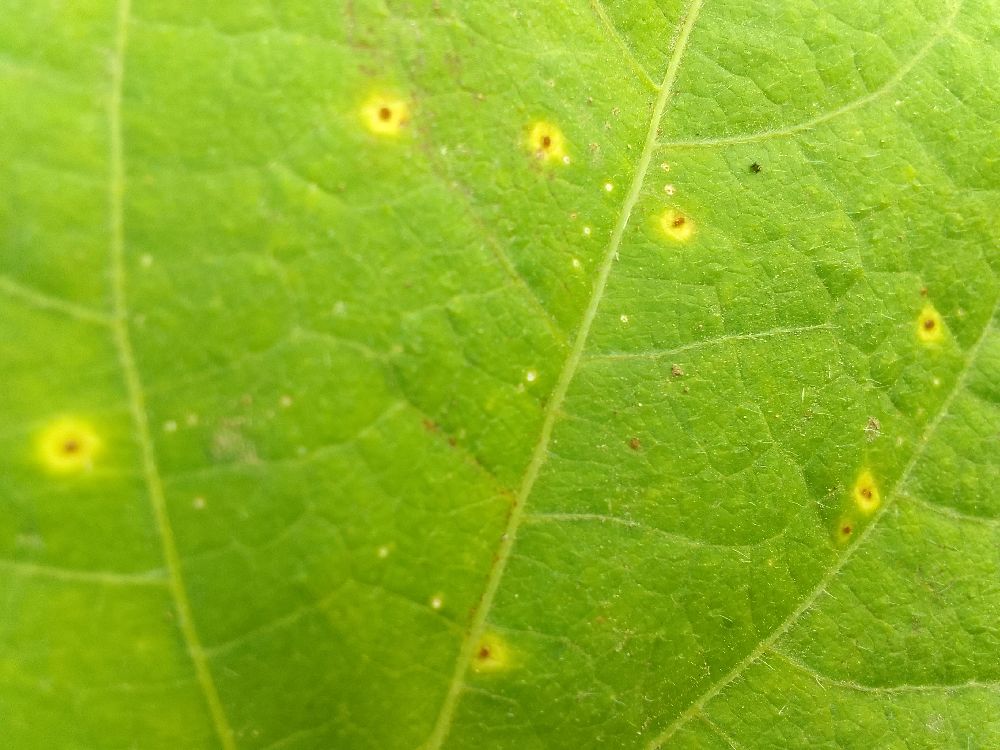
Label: rust